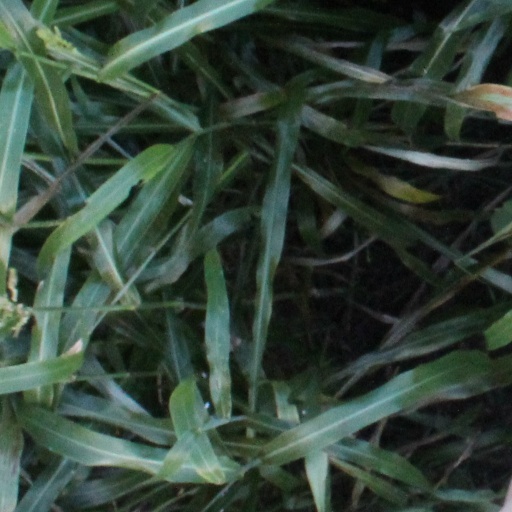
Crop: sorghum